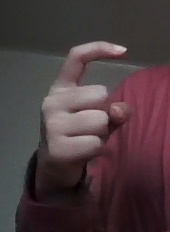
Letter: ra